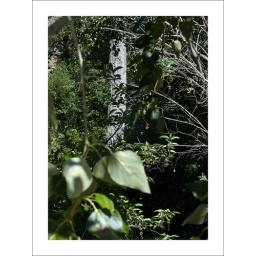
tree in the Yakima river canyon.